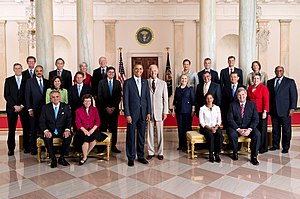
USA's regering
Medlemmerne af USA's regering juli 2012
USAs regering ledes af præsidenten og består af præsidentens kontor, herunder vicepræsidenten, samt 15 departementer oprettet af Kongressen ved lov.